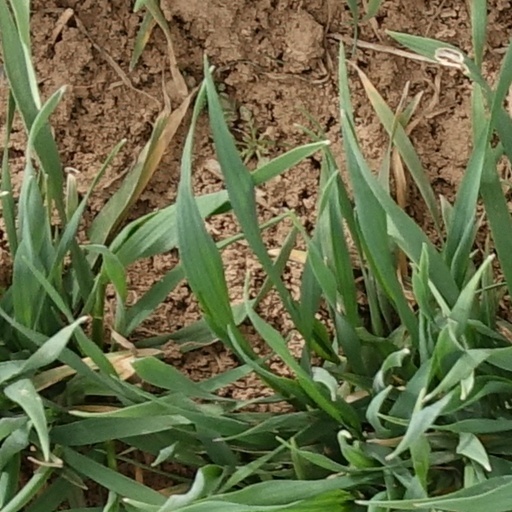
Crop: wheat